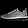
Label: Sneaker